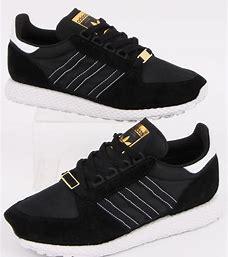
Brand: Adidas
Model: Forest Grove